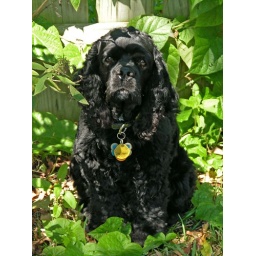
Buoy sitting in the morning glories. He hangs out here so he can chase the butterflies attracted to the flowers.